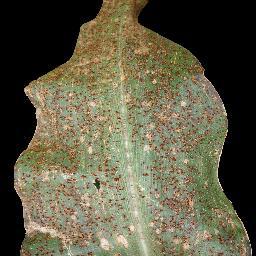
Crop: corn
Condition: (maize)_common_rust